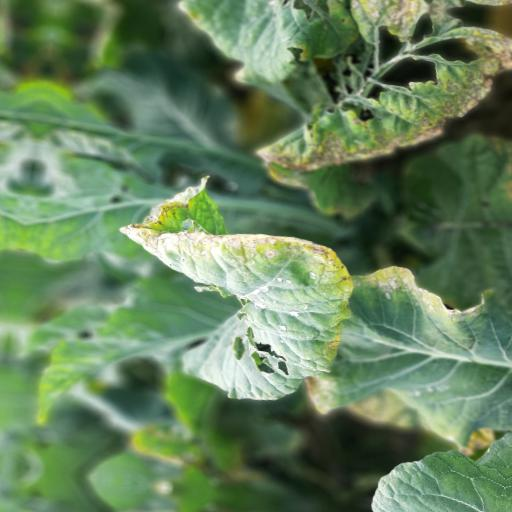
Label: Black Rot